2006 NFL season

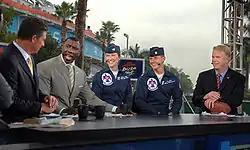
CBS's "The NFL Today", Super Bowl XLI

This was the first season that NBC held the rights to televise "Sunday Night Football", becoming the beneficiaries by negotiating the new flexible-scheduling system (it also marked NBC's return to carrying NFL games for the first time since the end of the 1997 season). ESPN became the new home of "Monday Night Football". Disney-owned corporate sibling ABC had lost millions of dollars on televising "MNF" during the late 1990s and 2000s despite generating high ratings, and with the NFL wanting Sunday night to be the new night for its marquee game, ABC preferred to protect its "Desperate Housewives" franchise rather than move the comedy-drama show to another night. By September 2006, ABC began using the ESPN on ABC brand after ABC Sports was fully integrated into ESPN (ABC would not air NFL games again, whether exclusive or a simulcast from ESPN, until they began simulcasting a Wild Card playoff game in 2016, and began simulcasting select "MNF" games in 2020). Meanwhile, CBS and Fox renewed their television contracts to the AFC and the NFC packages, respectively. ESPN's new deal was for eight seasons through 2013, while the new agreements with NBC, CBS, and Fox were initially for six seasons through 2011.